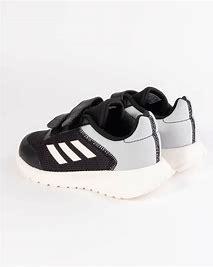
Brand: Adidas
Model: Tensaur Run